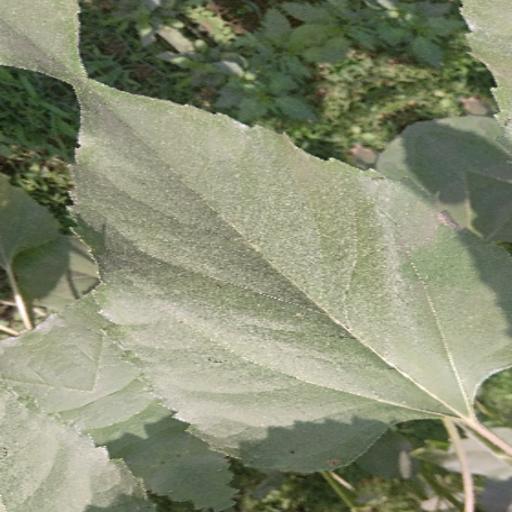
Label: Fresh_leaf